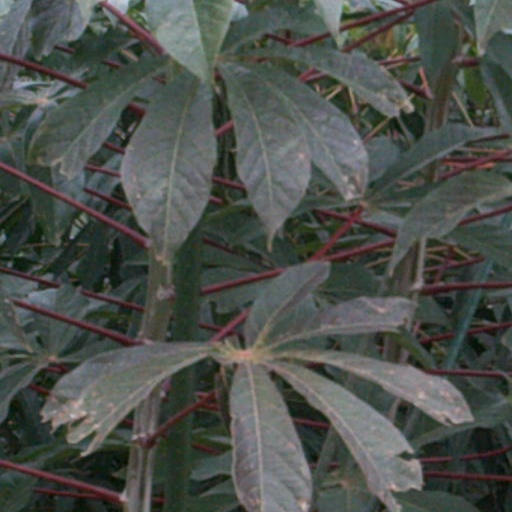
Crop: cassava